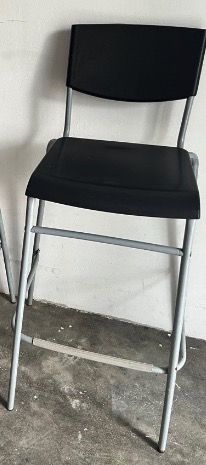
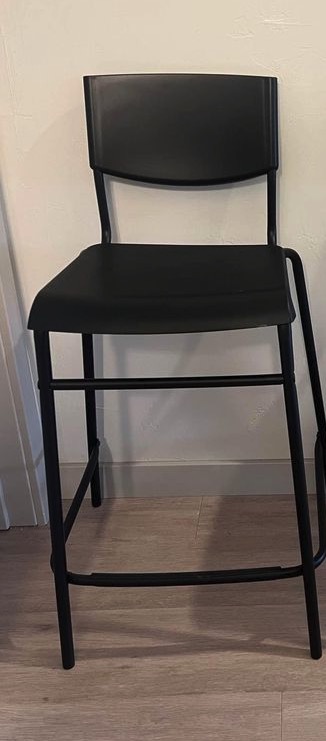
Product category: stool
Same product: no